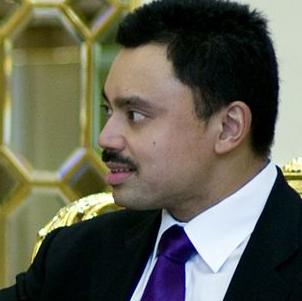
Age: 33